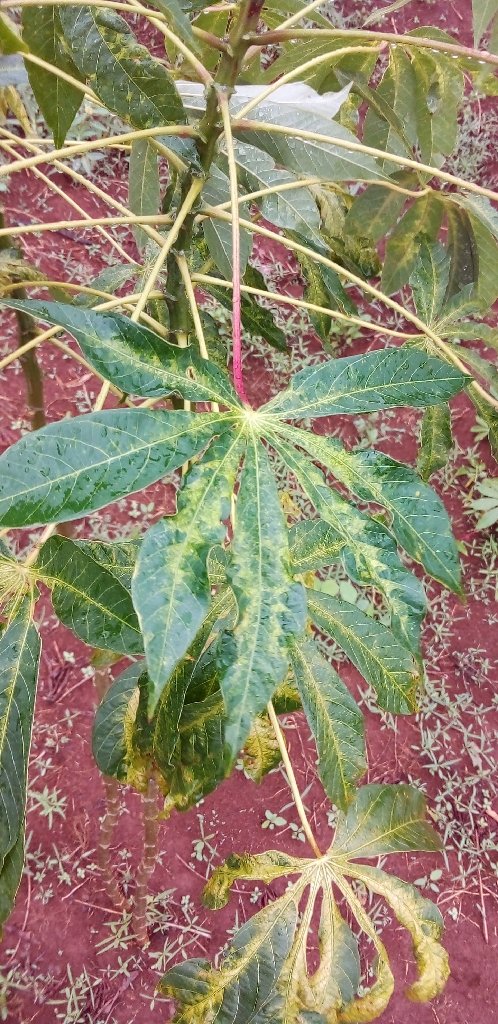
Label: cassava mosaic disease (cmd)